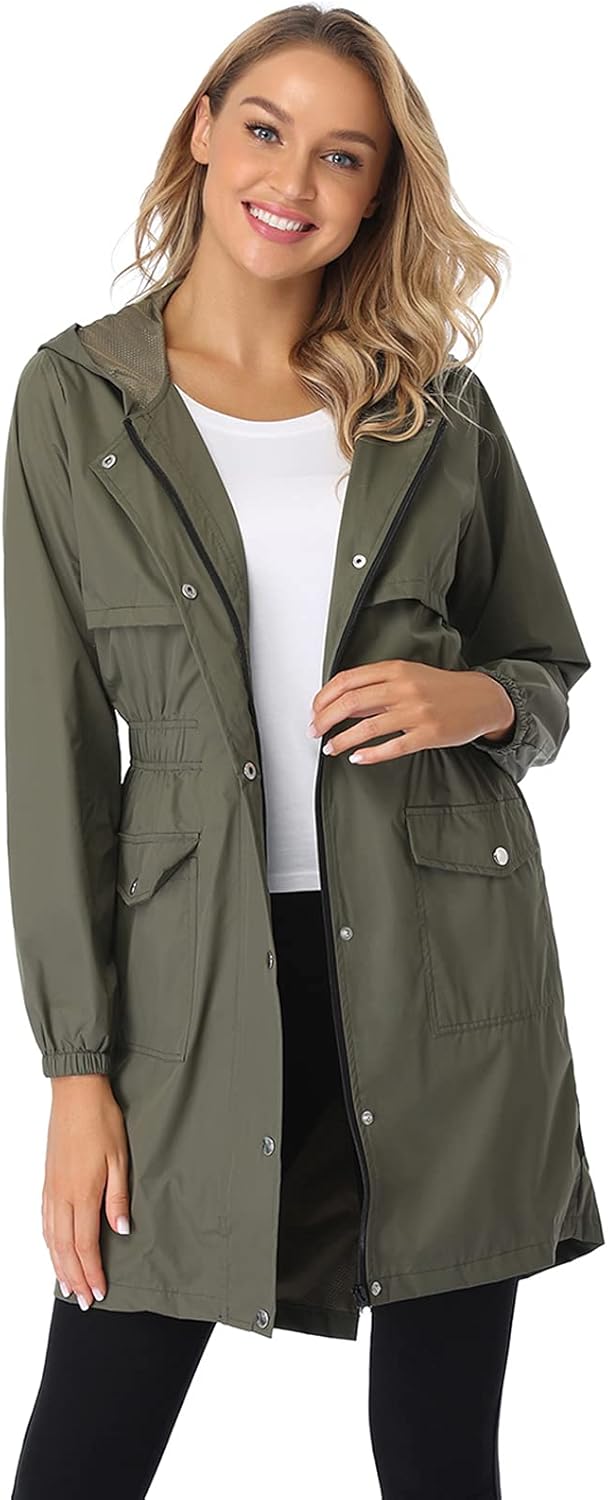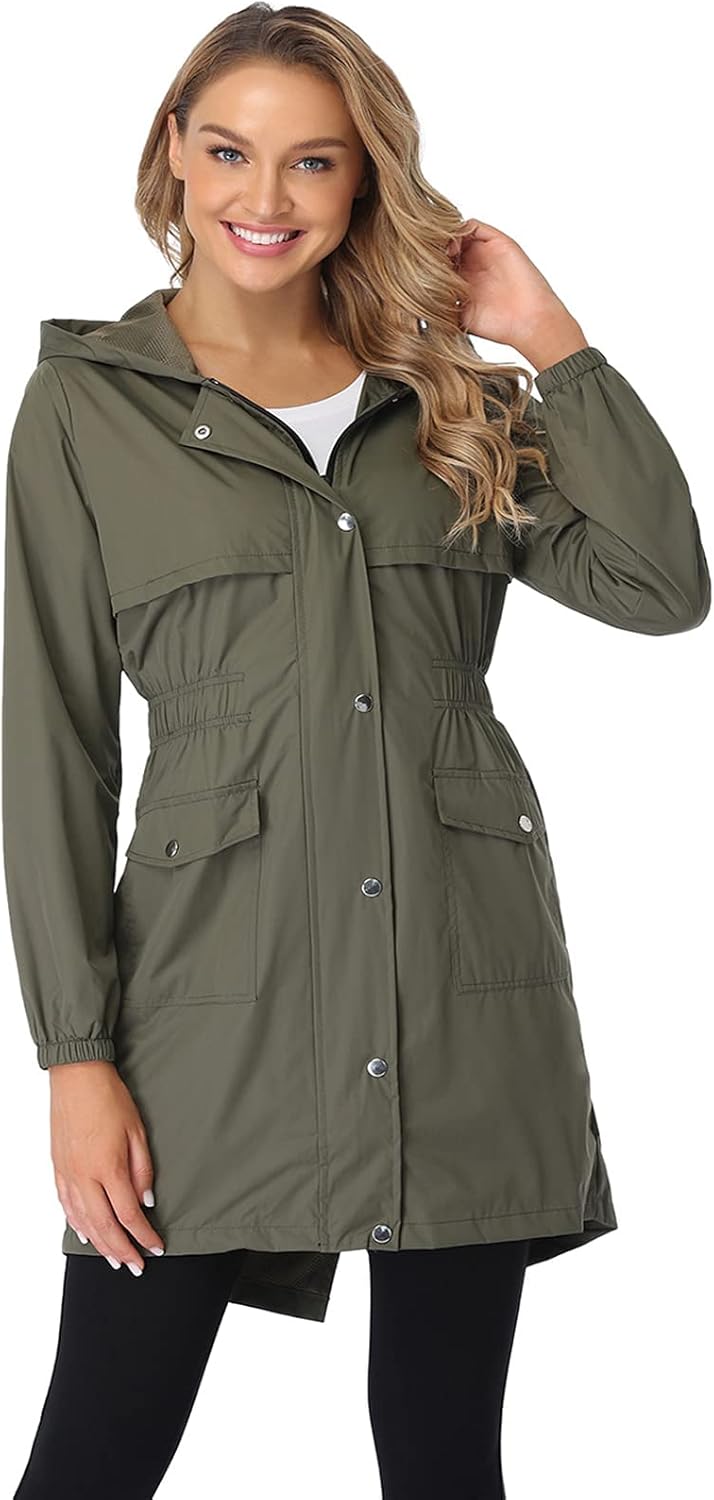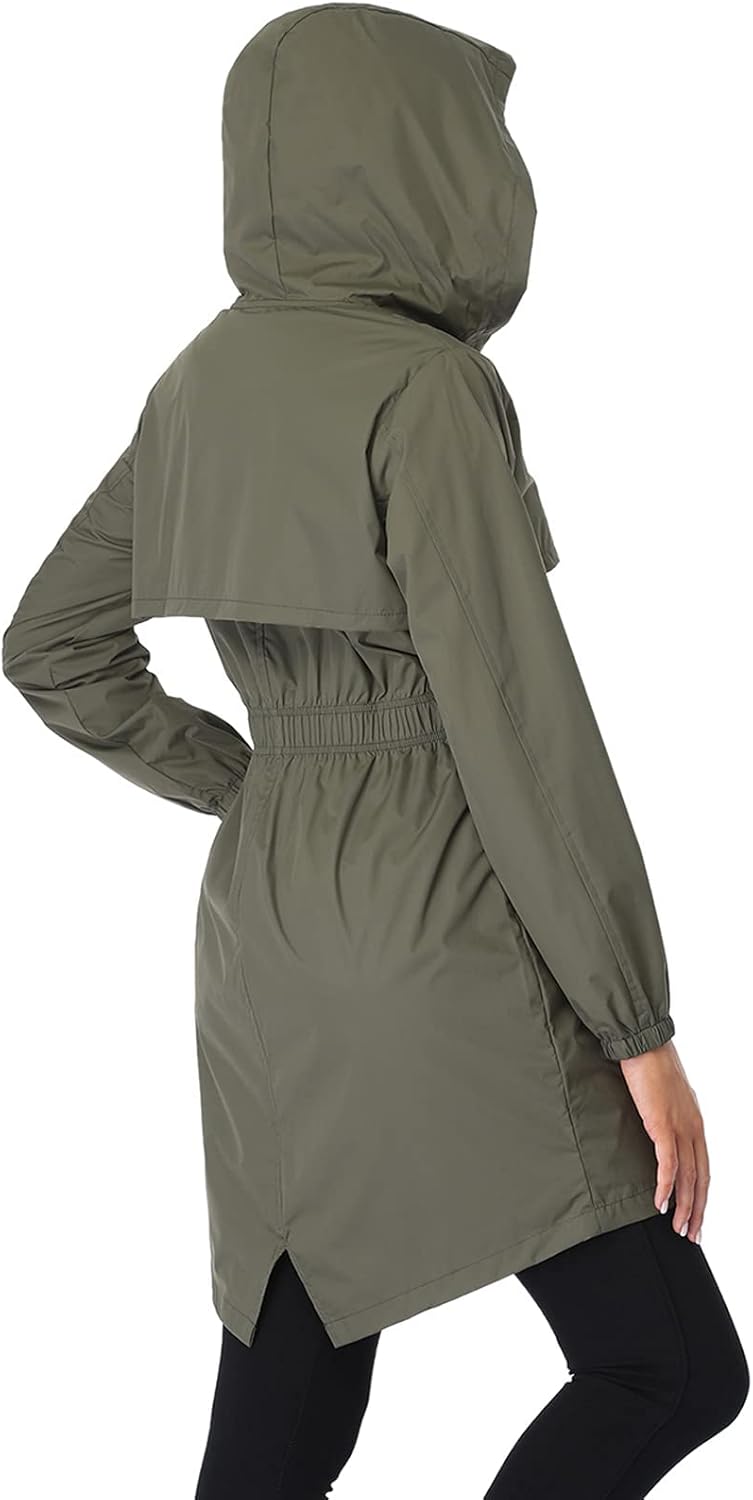
Arthas Women's Rain Jacket with Hood Lightweight Waterproof Rain Coats for Women Breathable Outdoor Long Trench Raincoat
Category: AMAZON FASHION
Size Chart: Size S--- Shoulder: 42 cm/16.53 inch --- Bust: 108cm/42.51 inch --- Waist: 86 cm/33.85 inch --- Sleeve: 62 cm/24.40 inch ---Length: 95.5 cm/37.59 inch Size M ---Shoulder: 44 cm/17.3 2 inch --- Bust: 116 cm/45.66 inch --- Waist: 94 cm/37inch --- Sleeve: 63 cm/24.80 inch --- Length: 97 cm/38.18 inch Size L ---Shoulder: 46 cm/18.11 inch --- Bust: 124 cm/48.81 inch --- Waist: 102 cm/40.15inch --- Sleeve:64 cm/25.19 inch --- Length:98.5 cm/38.77 inch Size XL ---Shoulder: 48 cm/18.89 inch --- Bust: 132 cm/51.96 inch --- Waist: 110 cm/43.30inch --- Sleeve: 65 cm/25.59 inch ---Length: 100 cm/39.37 inch Size XXL ---Shoulder: 50 cm/19.68 inch --- Bust: 140 cm/55.11 inch --- Waist:118cm/46.45inch --- Sleeve: 66 cm/25.98 inch --- Length: 102 cm/40.15inch Size Note: Please follow our size chart in product description/picture (not the Amazon size chart) to choose your size. Please allow 1-2cmdiffers due to manual measurement.
Features: 95% Polyester, 5% Spandex | Imported | Zipper closure | Hand Wash Only | WATERPROOF & WINDPROOF:Rain coats for women is made of 100% Polyester. It's lightweight, waterproof, windproof, keeps you dry in every rainy days. And the classic striped lining inside not only ensure you a comfortable wearing experience, also make you look chic. | SUITABLE OCCASION:Thanks to the windproof feature, make this womens rain jackets not only using in rainy days, also can work as a windbreaker for your hiking, camping, climbing, traveling, and any other outdoor activities. | ADJUSTABLE DESIGN:Women's raincoats features,1) It has a tailored waist and a sexy back split to make it more feminine. 2) The elastic waistband fits right on the waist， that will show off your perfect figure and make it more stylish. 3)snap buttoned pockets ensure that the contents are not dropped. | SIZE GUIDE:S=US(4-6), M=US(8-10), L=US(12-14), XL=US(16-18),XXL=US(20-22),PLS check OUR SIZE CHART carefully before you purchase this raincoats for adults women. | RAINCOATS CARE:This rain coat are waterproof,windproof,and easy cleaning. Do not machine wash, machine wash can easily damage the waterproof fabric. It is recommended to use hand washing to maintain the waterproof effect of the fabric.